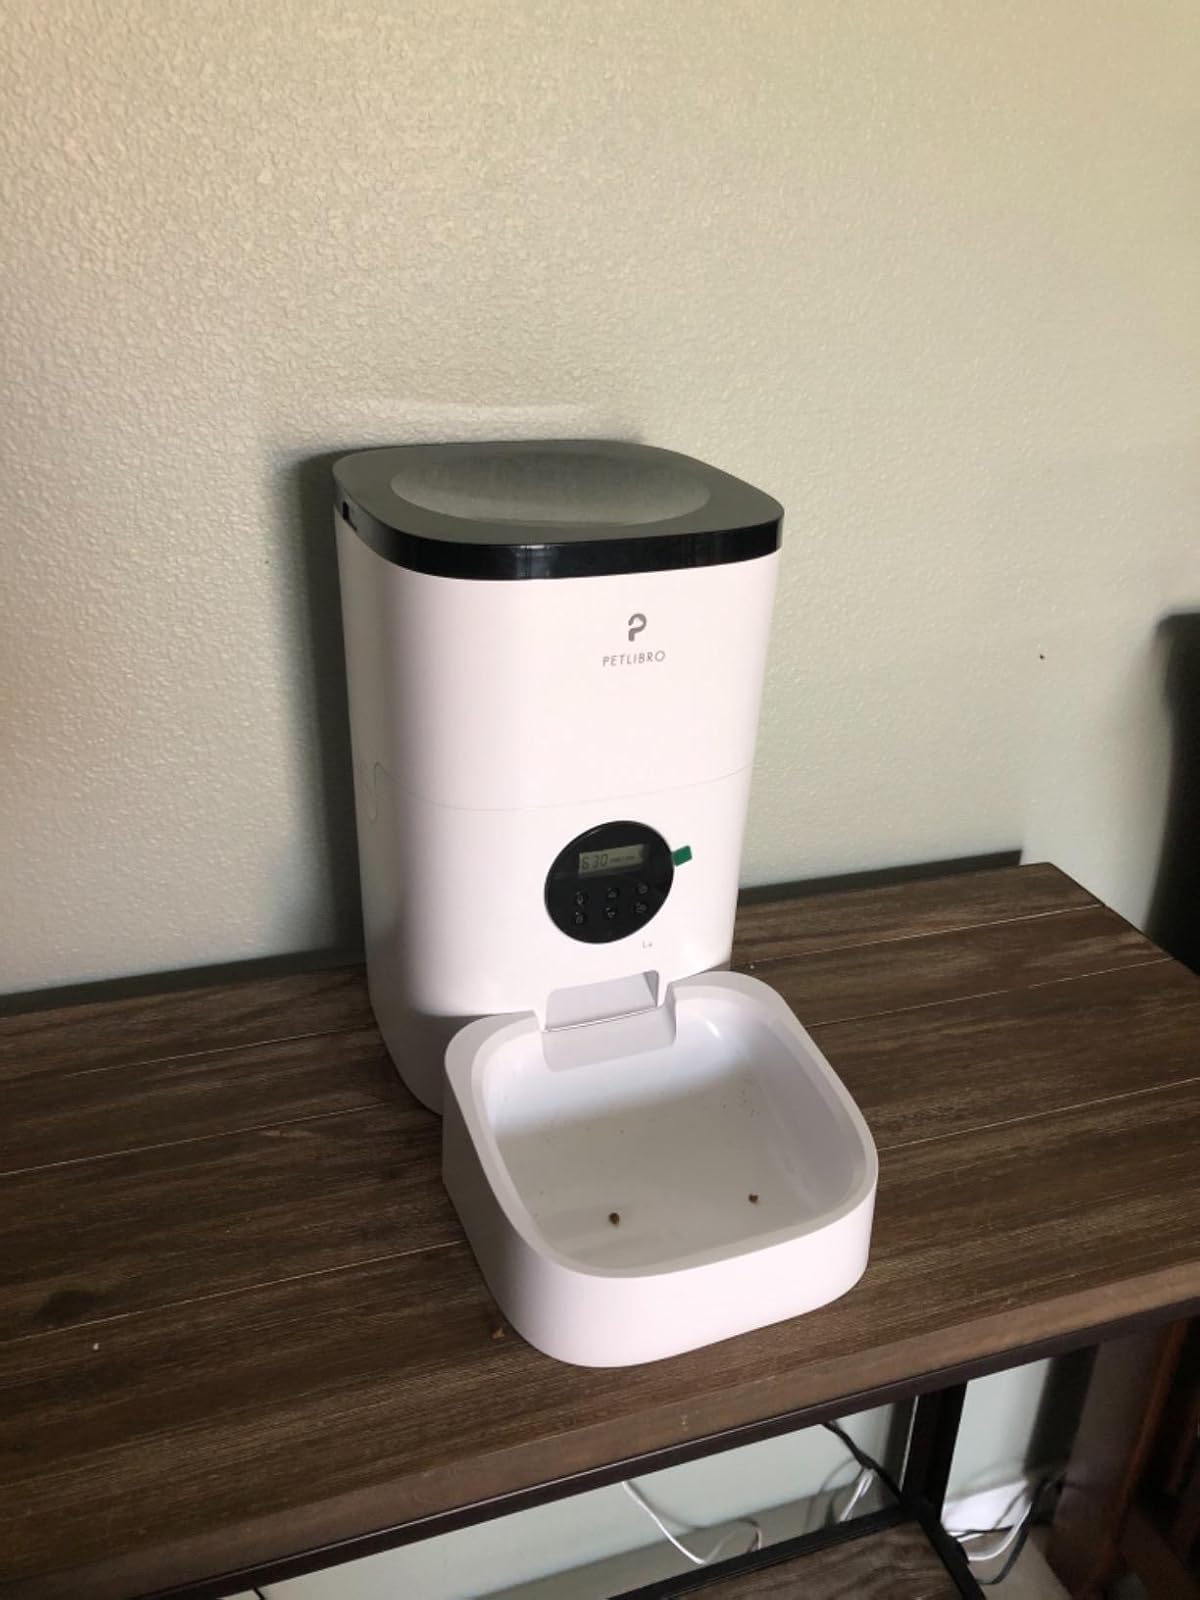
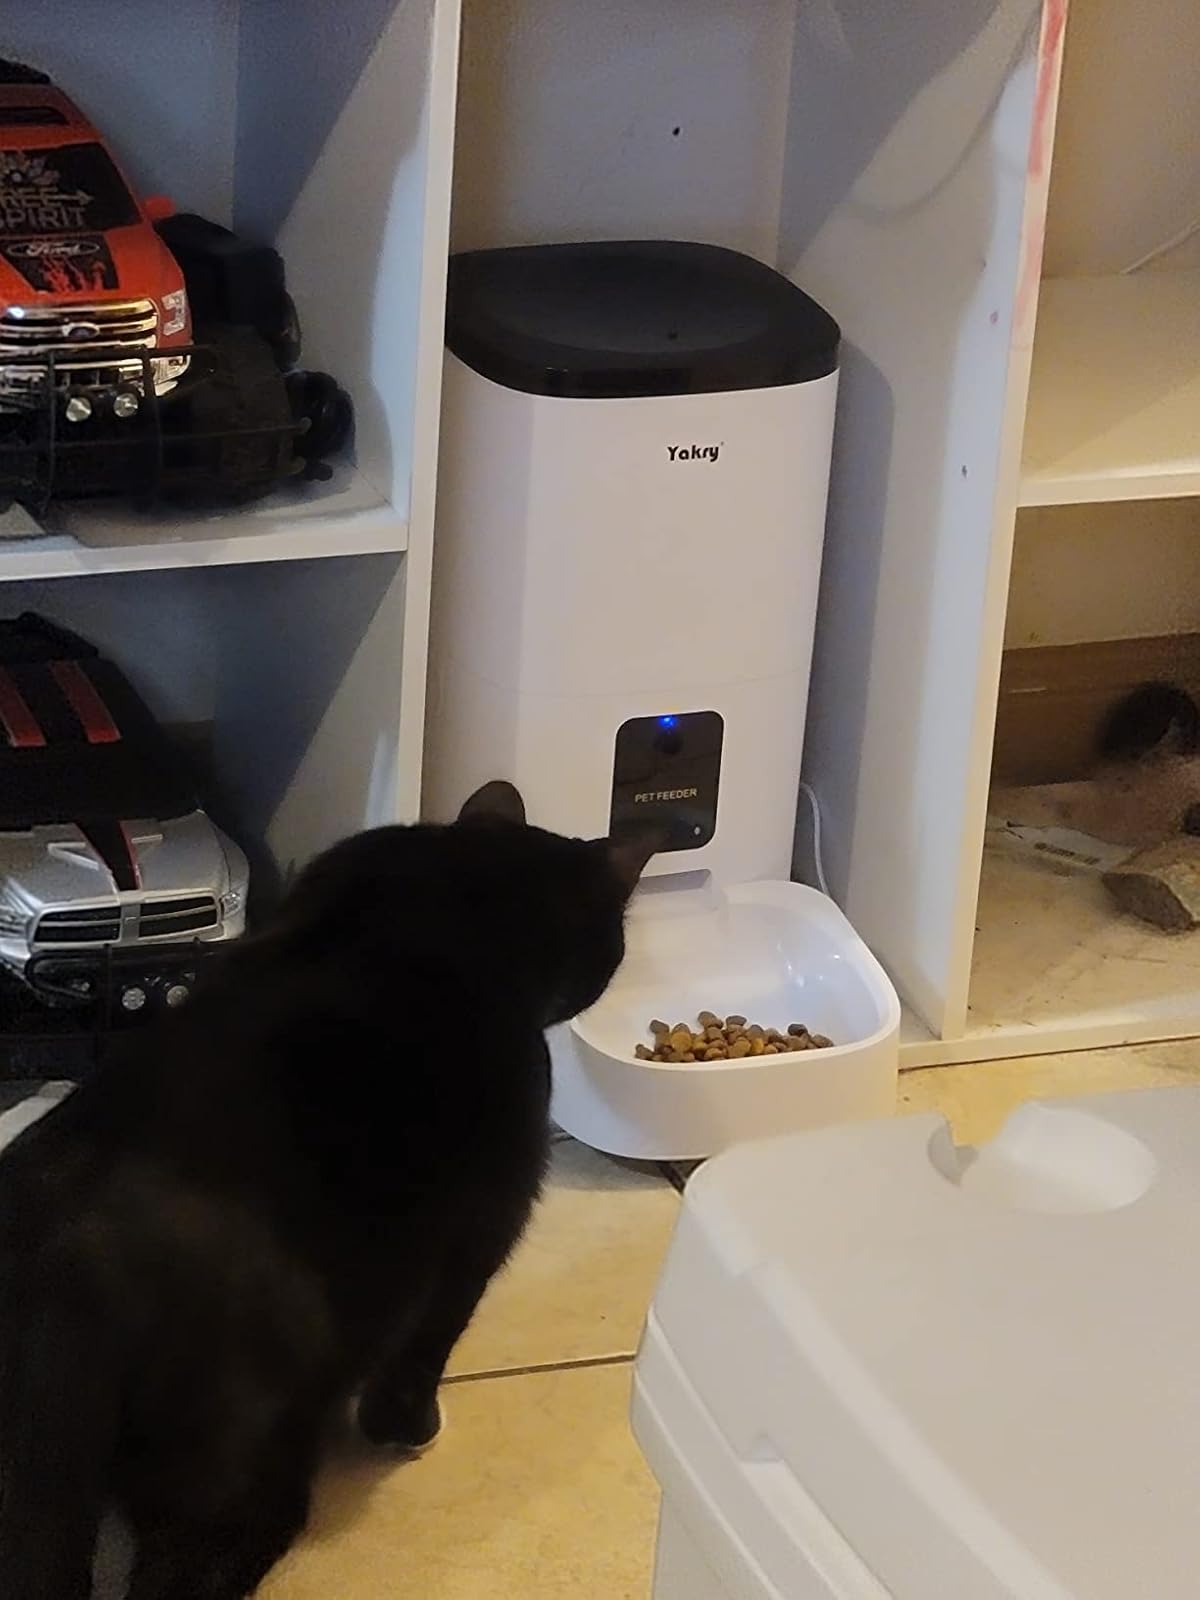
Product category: items_feeder
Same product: no